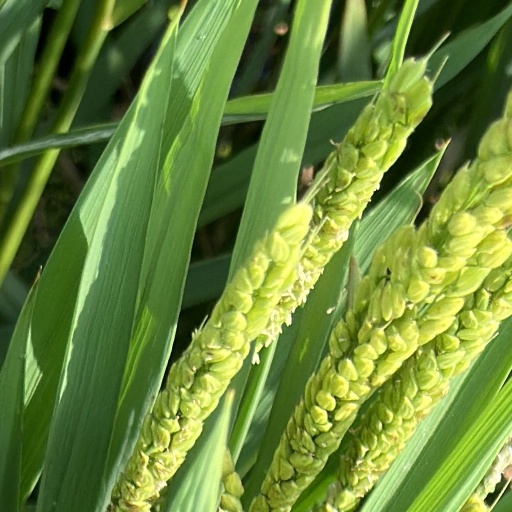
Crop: rice